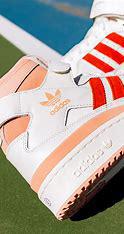
Brand: adidas
Model: originals Adidas Originals Forum